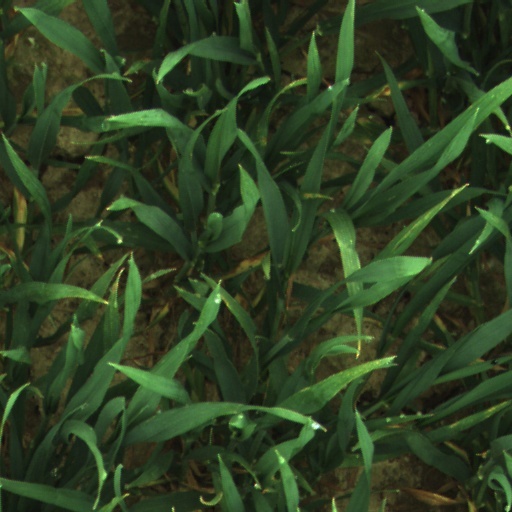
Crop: wheat